Kilometre zero

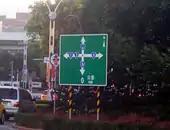
Kilometre zero in Taiwan

Kilometre zero for roads and highways in Peninsular Malaysia is located in front of Johor Bahru General Post Office. It is one of the rare cases where the national kilometre zero is not at the capital (in this case, Kuala Lumpur) due to the fact that the distances for three major backbone routes (Federal Routes 1, 3 and 5) are measured from Johor Bahru, where they meet. In addition, Kuala Lumpur has its own Zero Mile marker as a point of reference from the capital city.